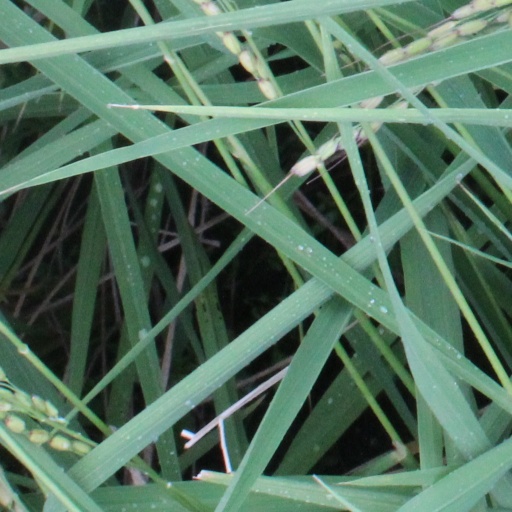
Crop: rice